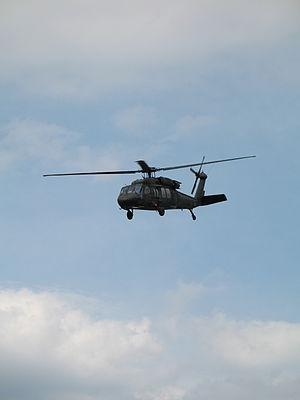
Le UH-60 Black Hawk est un hélicoptère de manœuvre et d'assaut moyen de l'armée américaine. Conçu par Sikorsky Aircraft Corporation pour remplacer le UH-1 Huey qui devenait obsolète, ce nouvel hélicoptère effectua son premier vol en 1974 et fut admis au service actif en 1979. Le remplacement du Huey par le Black Hawk ne se fit pas nombre pour nombre à cause du prix élevé de l'appareil ; les unités les plus importantes étant celles prioritairement dotées de cette nouvelle machine.